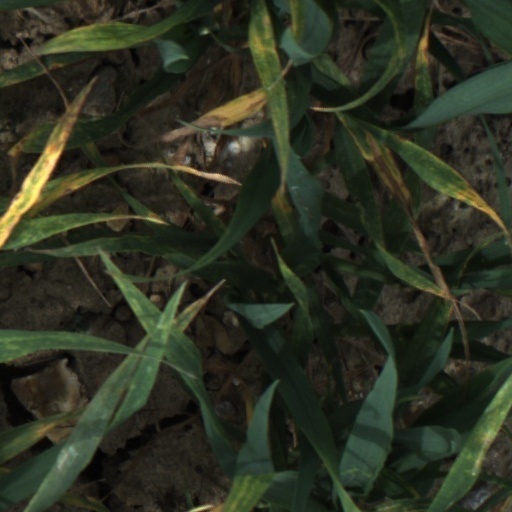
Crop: wheat